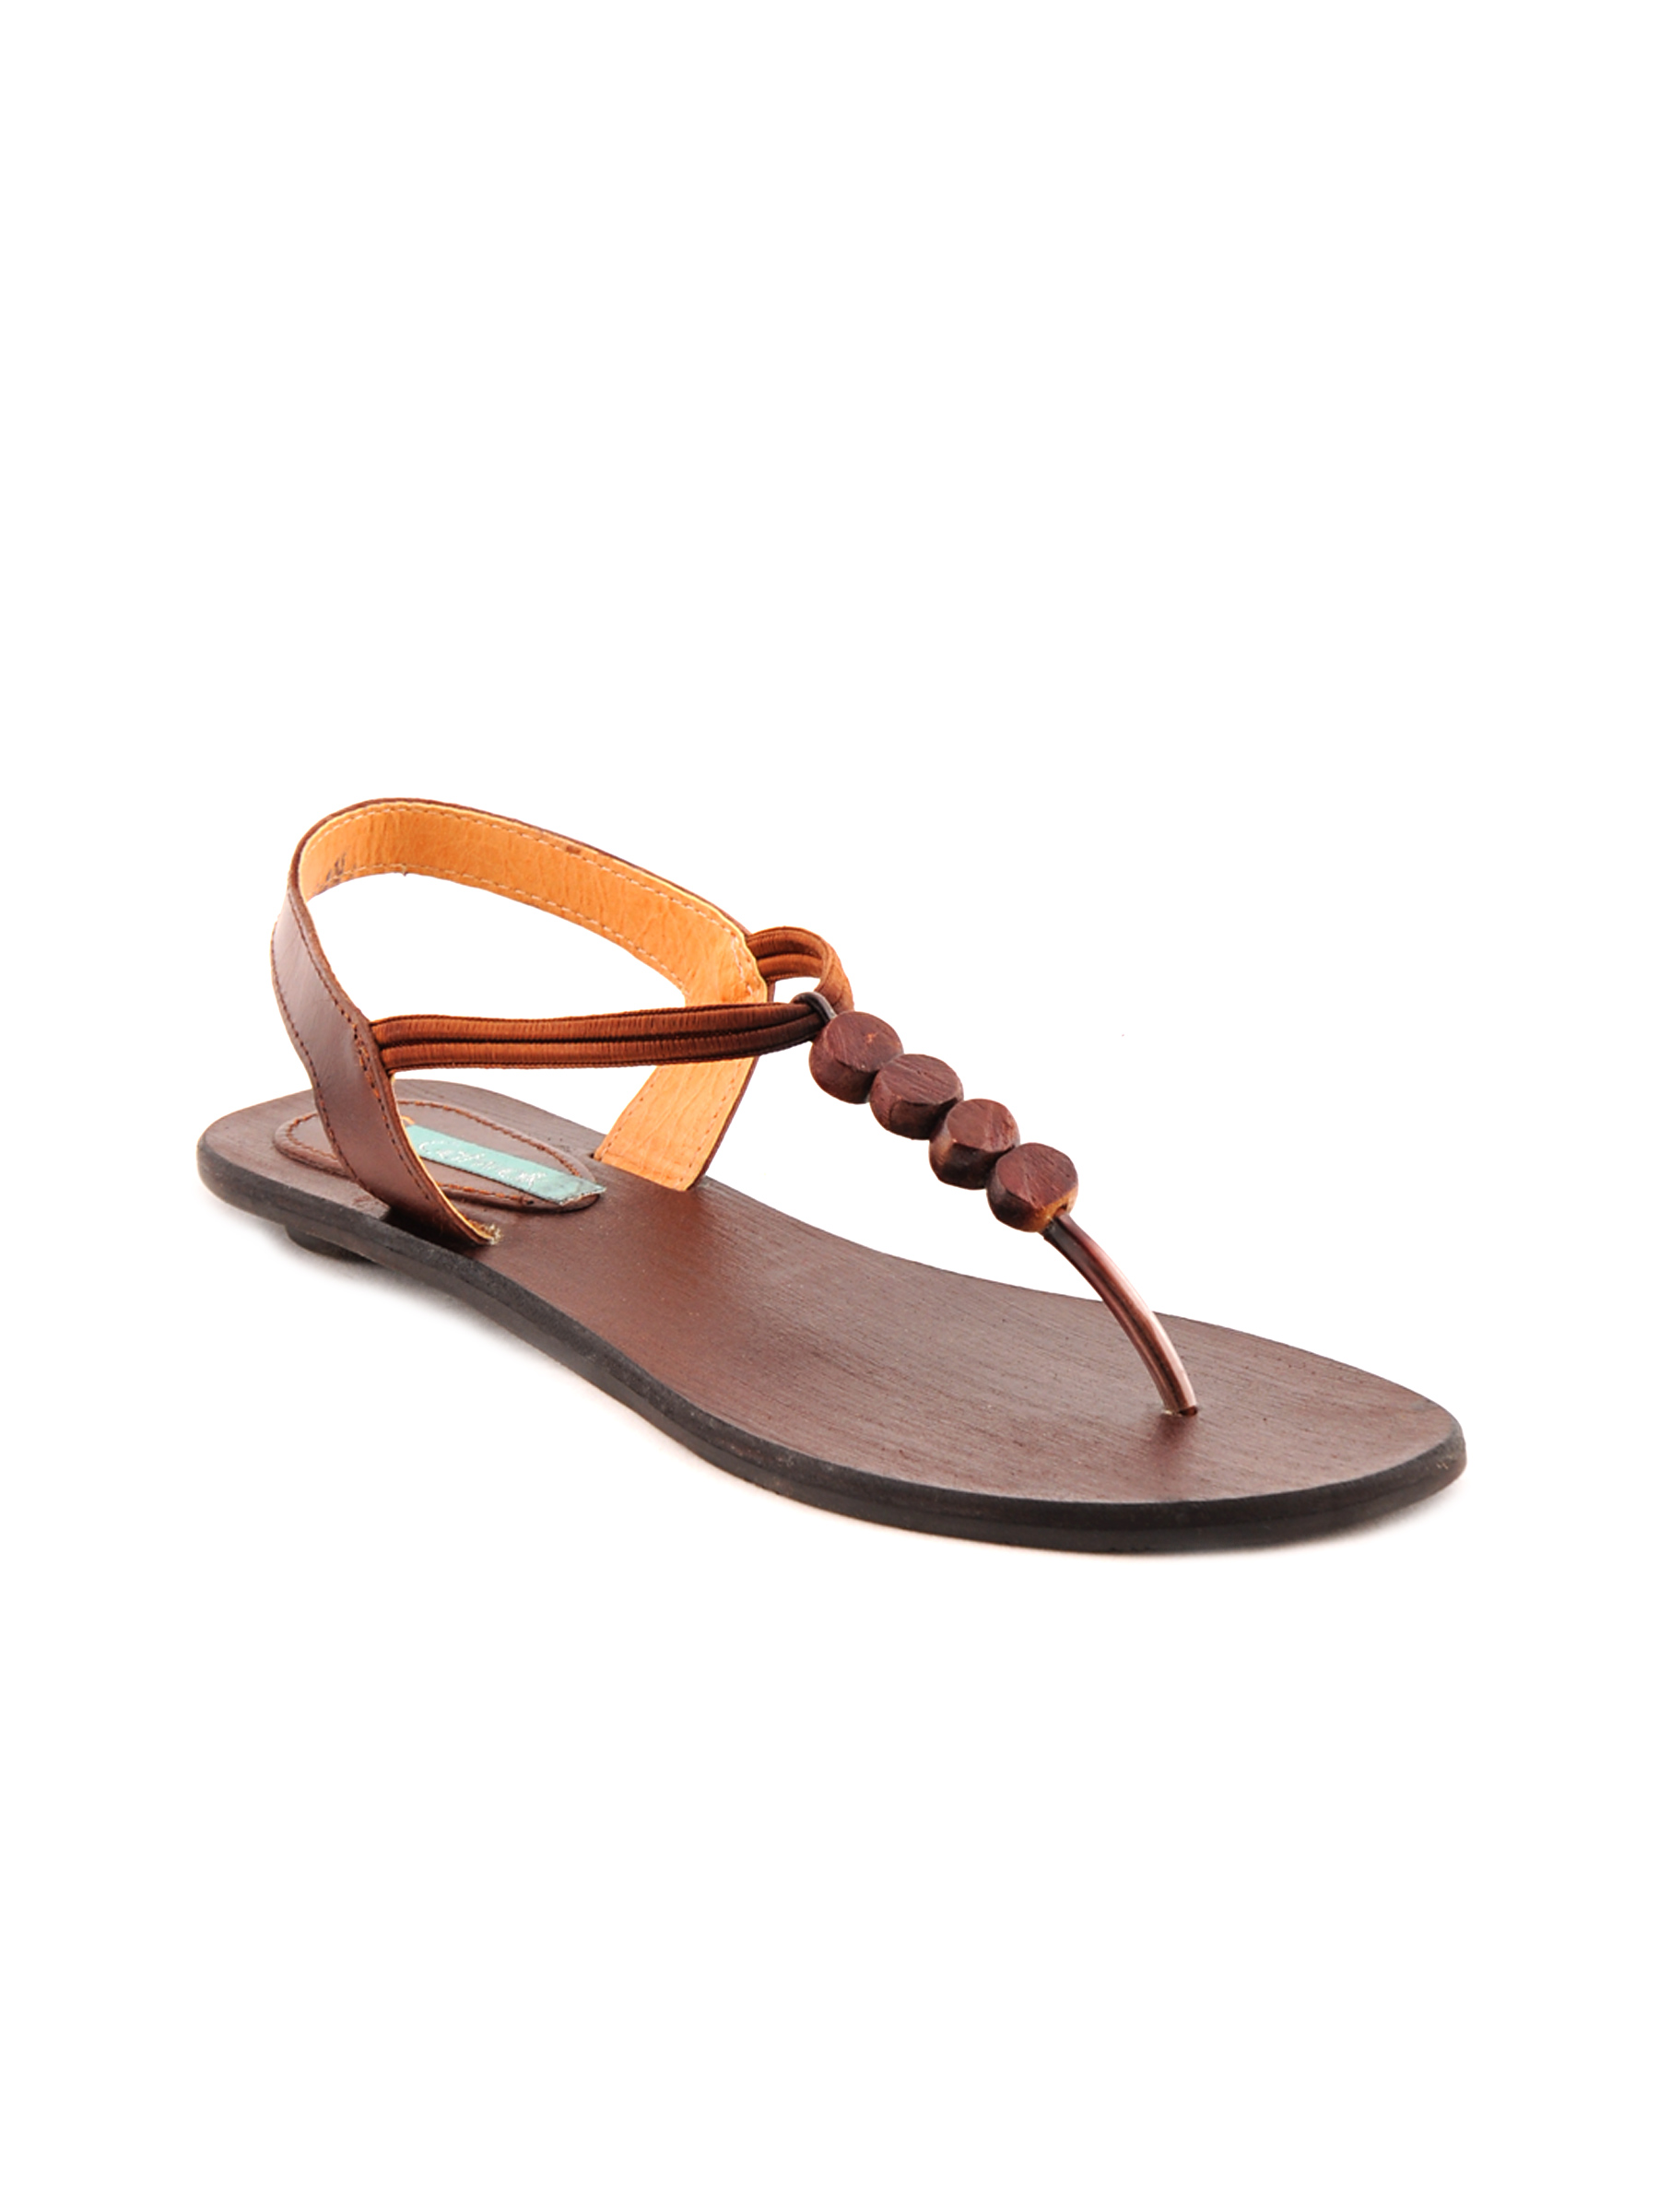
Catwalk Women Lifestyle Brown Flats
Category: Footwear / Shoes / Heels
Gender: Women
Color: Brown
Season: Winter 2015
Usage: Casual